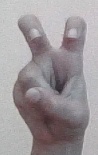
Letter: toot